Born This Way (Glee)

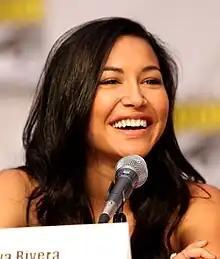
The character development of Santana (Naya Rivera, "pictured") received much acclaim.

Several critics praised the development of Santana. Hankinson wrote, "My goodness, Santana. It's as if all the writers sat around a room, identified the best lines of tonight's episode and then decided to give them all to Santana. Fantastic." VanDerWerff called Santana the highlight of the episode: "The best thing about this episode is Naya Rivera's work as Santana and the story the three writers have cooked up for her. Rivera's really come into her own this season, going from just a generic bitchy cheerleader to an actual character who has motivations and might be a better villain for the show than Sue." She added, "the storyline of Santana realizing she was in love with Brittany and, thus, is probably a lesbian has been nicely plotted and surprisingly deep. The reveal about Santana hasn't washed away her less savory qualities; indeed, it's heightened them, to a degree, as she struggles to be true to herself and still maintain her status as the hottest girl in school." Jenna Mullins of "E! Online" wrote of Santana, "This episode just cemented my love for her. The insult spew in the beginning of the episode was awesomely mean." She also said that Santana's "inner monologue is often more entertaining than other characters' outer monologues". "CNN" Lisa Respers France considered Santana the episode's highlight, and went on to write, "She embraced her inner lesbian (sort of) and rattled off the best [lines] like 'the only straight I am is straight-up [bitch].' You gotta love that."